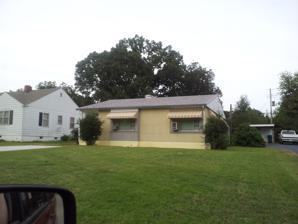
Building: E. L. Newman Lustron House
Country: United States of America
Year built: 1949
Historic house in Alabama, United States United States historic place E. L. Newman Lustron House U.S. National Register of Historic Places The house in 2012. Show map of Alabama Show map of the United States Location 1406 34th St., Sheffield, Alabama Coordinates 34°46′14″N 87°40′49″W / 34.77056°N 87.68028°W / 34.77056; -87.68028 Area less than one acre Built 1949 ( 1949 ) Built by Lustron Corporation Architect Carl Koch & Associates Architectural style Lustron House MPS Lustron Houses in Alabama, MPS NRHP reference No. 00000134 Added to NRHP February 24, 2000 The E. L. Newman Lustron House is a historic residence in Sheffield, Alabama , United States.  The house was purchased in 1949 by E. L. Newman.  It is one of five extant Lustron houses in The Shoals , and is one of the company's two-bedroom Westchester models.  The house has a metal frame with a side gable roof , and is covered in tan porcelain enamel panels.  The façade has two aluminum frame windows, each made of one large pane flanked by four vertical panes, with one in a bay that projects slightly.  The interior contains the original, metal walls and ceilings and built-in cabinets and shelves.  An enclosed glass porch was added to the rear in the 1960s. The house was listed on the National Register of Historic Places in 2000. References